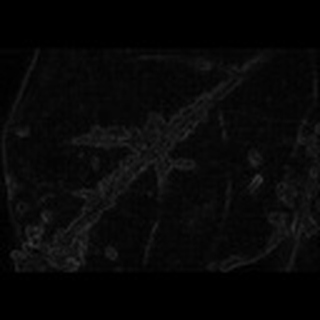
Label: cotton_bacterial_blight